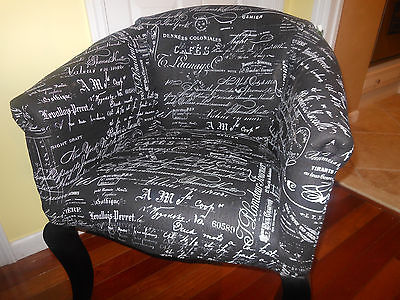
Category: chair